TCG Machines

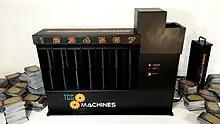
Alpha Prototype PhyzBatch-9000

In 2016, Gordon applied for a $10,000 grant through Alberta Innovates to hire his roommate, an electrical engineer, to design and prototype the circuit-boards required to control the robot. By 2018, Gordon had developed the first working machine, which he used to conduct product demonstrations for several game stores in Calgary. Following a demonstration, Phoenix Comics NW agreed to test trial the new machine. Between 2018 and 2020, Phoenix Comics processed one-million cards using the alpha prototype "PhyzBatch-9000".